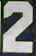
Number: 2